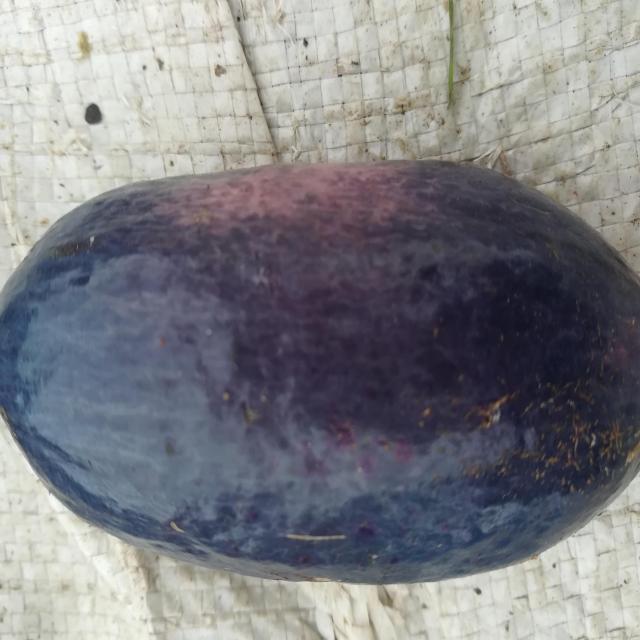
Plum grade: unaffected